Greg Drasler

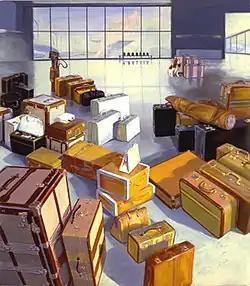
Greg Drasler, "Baggage Claim", oil on canvas, 80" x 70”, 1990.

Drasler's paintings explore liminal spaces and thresholds between places or states of being (inside and out, here or there, public and private, real and imaginary, object and environment); these include suitcases, bedrooms, automobile interiors, the American highway and roadhouse, and film sets. He employs strategies of bricolage, recycling and displacement, packing his images with signs, symbols, metaphors, pattern and design, visual puzzles and puns. These elements convey humor, nostalgia, and a sense of the uncanny in examinations of the self and its relationship to personal space, location, and local culture.